Whiz Comics

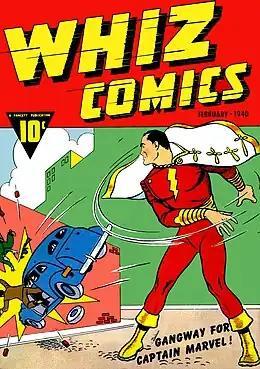
"Whiz Comics" #2 (February 1940), the first appearance of Captain Marvel, cover art by C. C. Beck.

Whiz Comics is an anthology comic book series that was published by former American comic book publishing company, Fawcett Publications between February 1940 until June 1953. It is widely known for being the comic run in which hugely popular superhero character Captain Marvel (Shazam) made his debut.